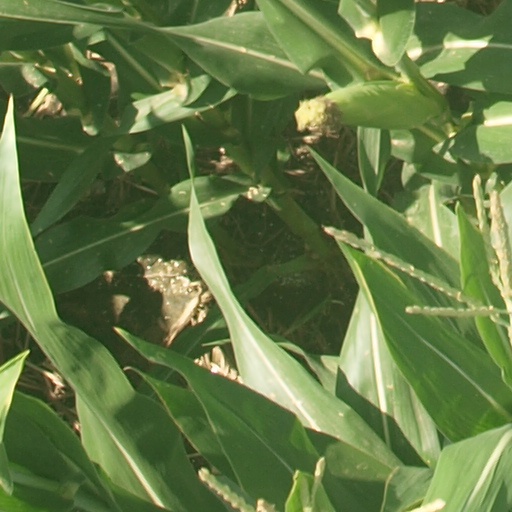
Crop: maize; corn